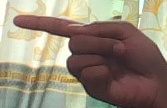
ASL sign: G